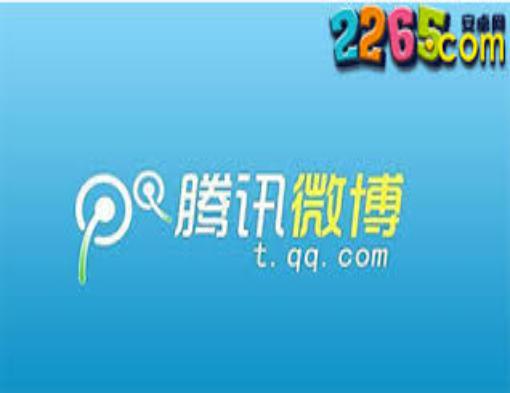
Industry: Leisure